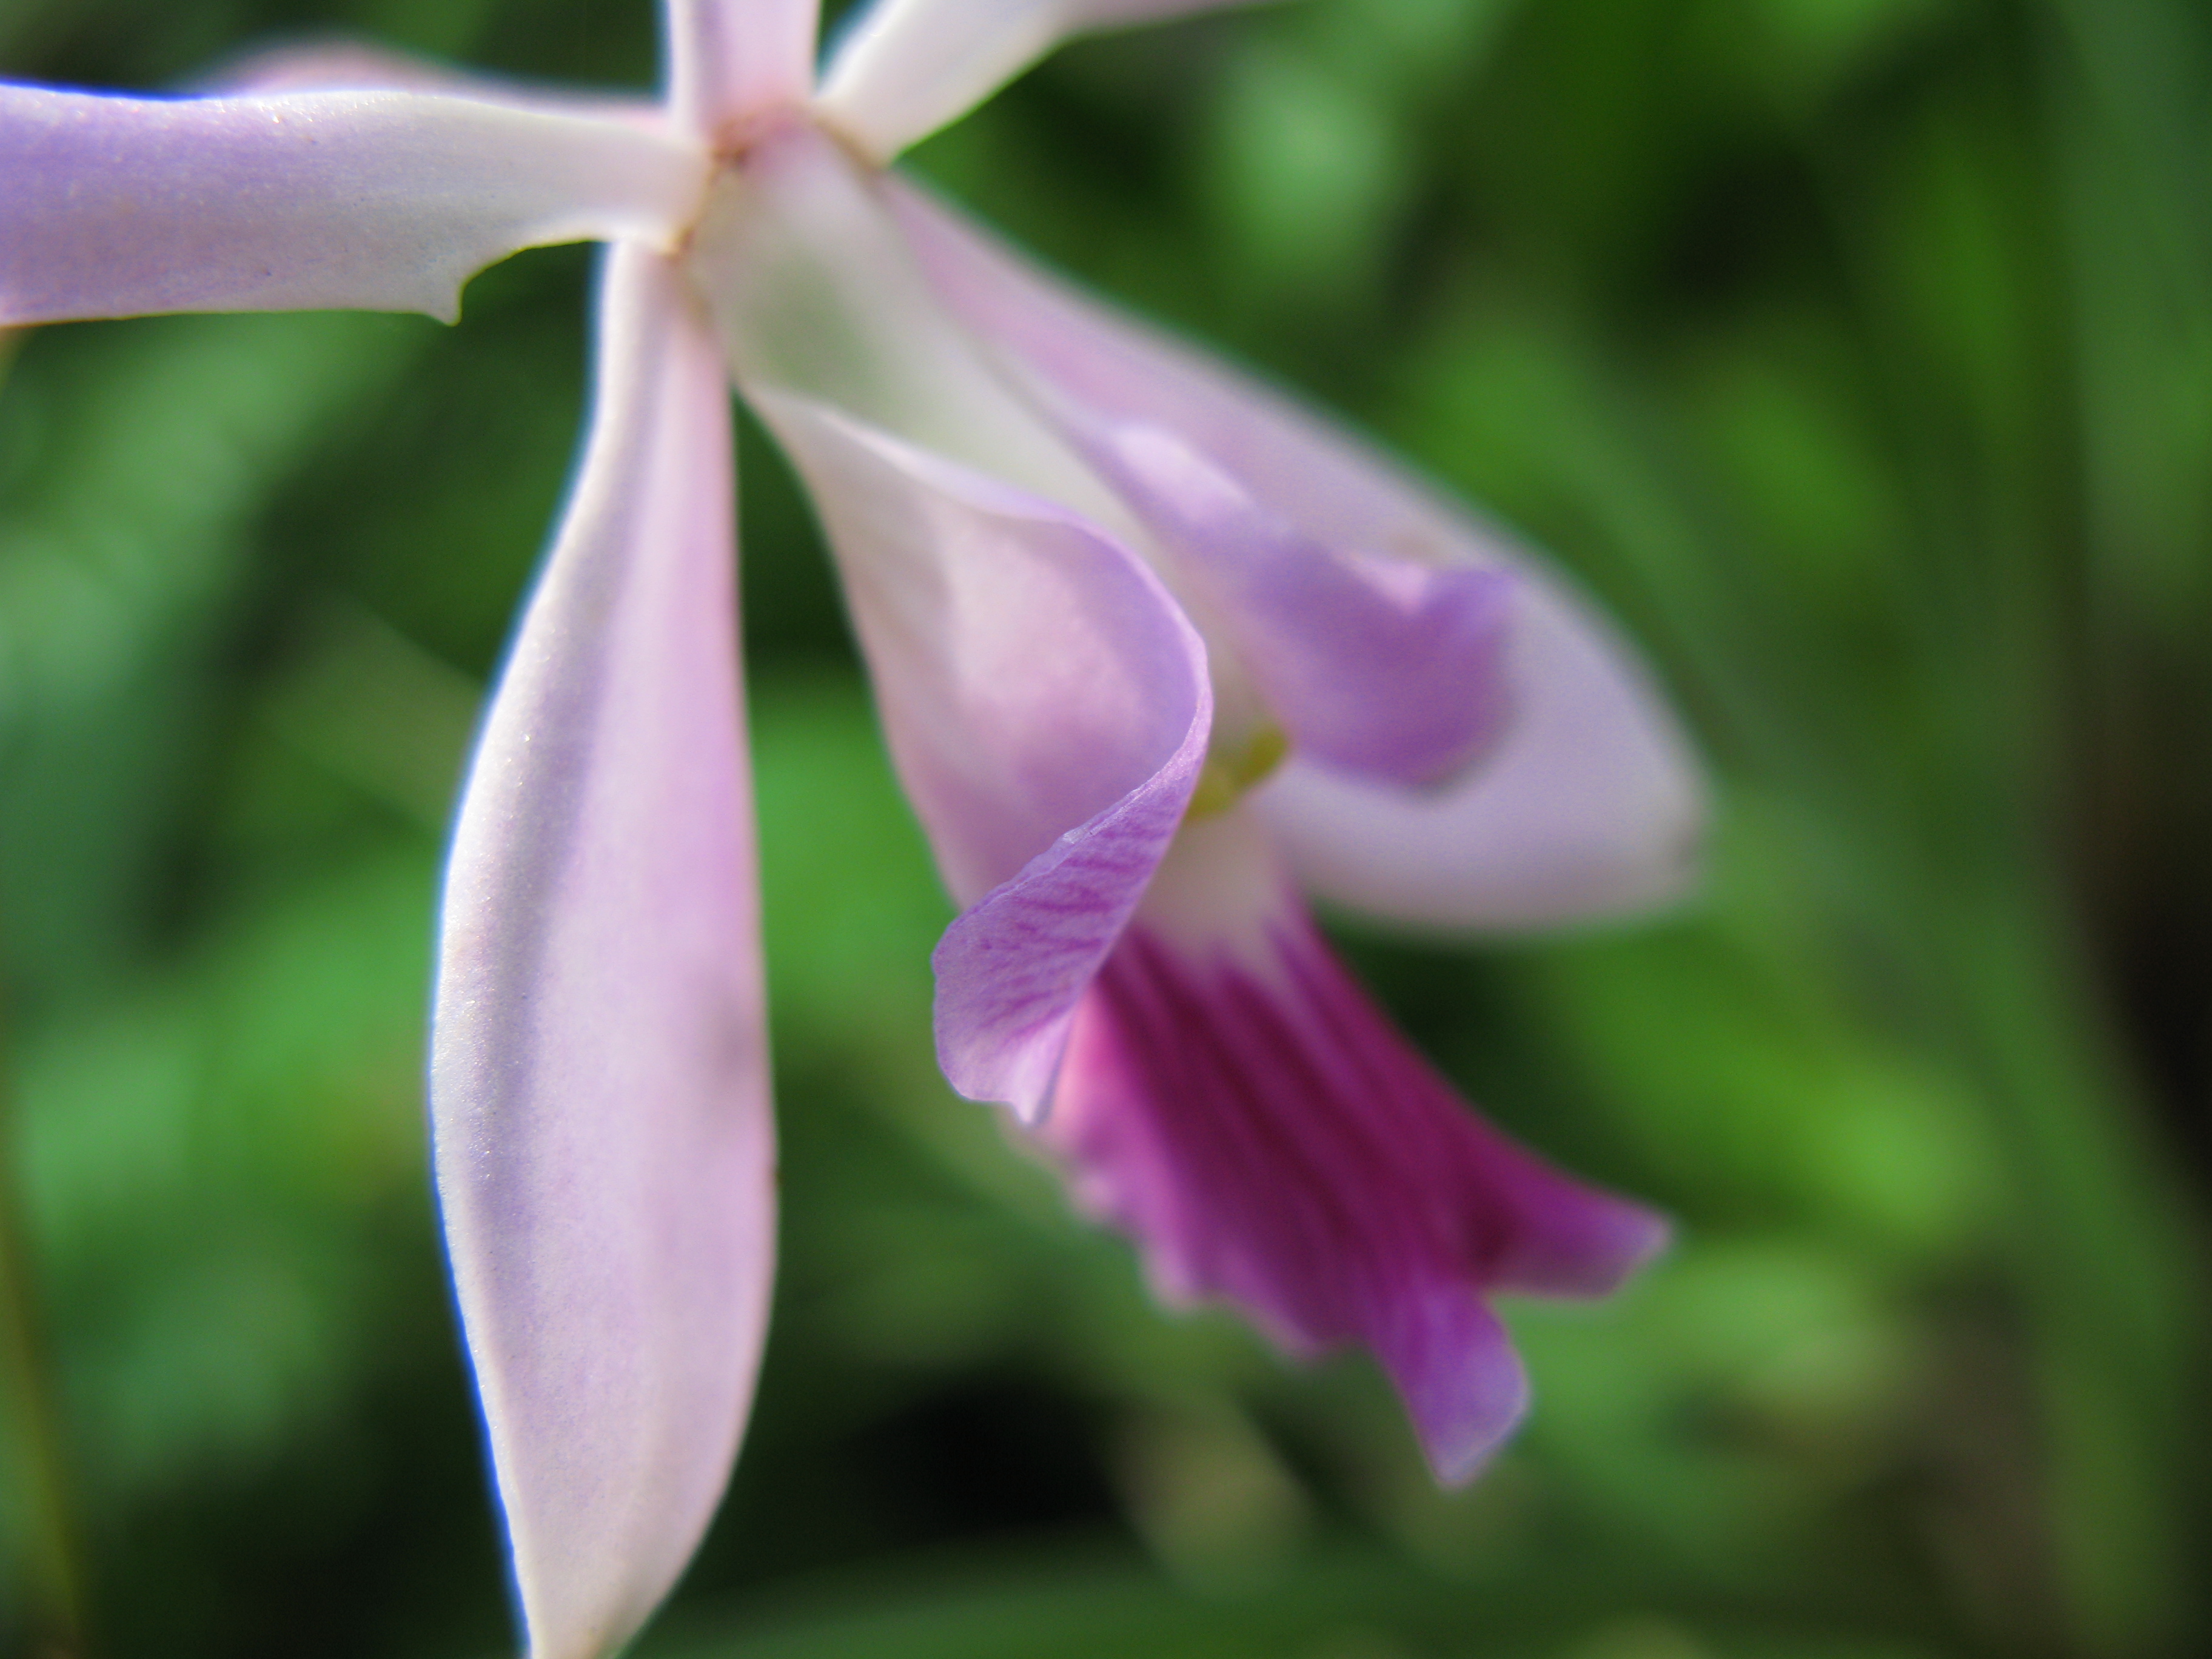
nature, blossom, plant, flower, petal, high, botany, flora, wildflower, close up, hires, hi, res, g7, macro photography, flowering plant, bellflower family, plant stem, land plant